John Gibson (sculptor)

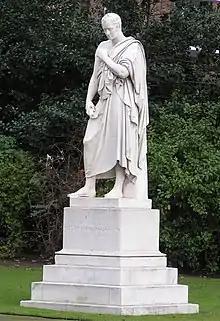
Detail of statue of William Huskisson by John Gibson in Pimlico Gardens, London.

Gibson was born near Conwy, Wales, where his father was a market gardener.